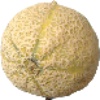
Label: Cantaloupe 2